Mandiri River

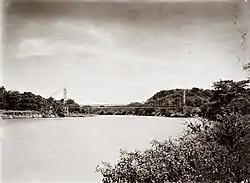
Cimandiri River with an iron bridge near Pelabuhan Ratu Bay (formerly: "Wijnkoops-baai"), 1920–1931.

The river flows from east to west with a length of around 100 km. The upstream of Cimandiri is located on the Mount Pasir Caringin, , and discharges into Indian Ocean near Pelabuhan Ratu. The tributaries of Cimandiri also flow from Mount Gede, Mount Pangrango, Mount Salak and Mount Halimun. The watershed (Indonesian: Daerah Aliran Sungai/DAS) of Cimandiri has a area of 201,431 hectare, stretching from around Padalarang and the conservation area of Mount Halimun at the upstream to the southwest direction until the river mouth at Pelabuhan Ratu Bay. DAS Cimandiri comprises also the tributaries of Cimandiri: Cicatih, Cipelang, Citarik, Cibodas, and Cidadap, which flow into Pelabuhan Ratu Bay, Sukabumi Regency. DAS Cimandiri is classified as a local watershed, meaning the whole area is contained within one regency and utilized by that one regency; in this case: Sukabumi Regency.